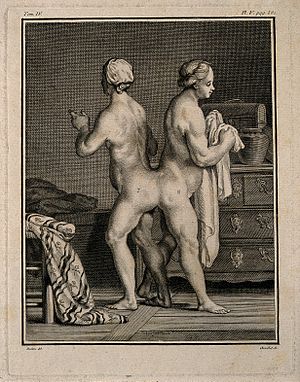
Juste Chevillet
De ungarnske søstre, gravering af siamesiske tvillinger.
Justus Chevillet var en tysk-fransk kobberstikker.